Kovil (film)

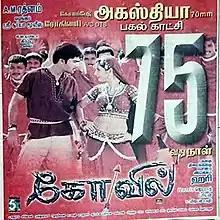
Poster

Kovil is a 2004 Indian Tamil-language romantic drama film written and directed by Hari and produced by A. M. Rathnam. It stars Silambarasan and Sonia Agarwal while Vadivelu, Rajkiran, Charle and Nassar play supporting roles. The music was composed by Harris Jayaraj, with editing done by V. T. Vijayan and cinematography by Priyan. The film was released on 10 January 2004 and became a box office hit.